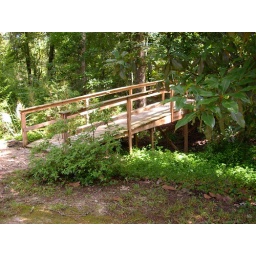
The bridge that leads to the gazebo. Taken at mom's house in Baton Rouge, La